Grim (Kristiansand)

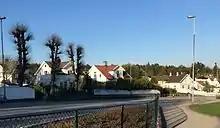
View of Setedalsveien

The city of Kristiansand was founded because of the nearby farms in Grim, which included some crown land, along with the nearby area of Eg. The area was called Grimsmoen and in 1643 and 1644 it was transferred from Grim to the city of Kristiansand, and today that area is the city center, called Kvadraturen, after the quadrant-based town plan that was prepared using Renaissance ideals. The term Sanden is also used when referring to Grimsmoen.